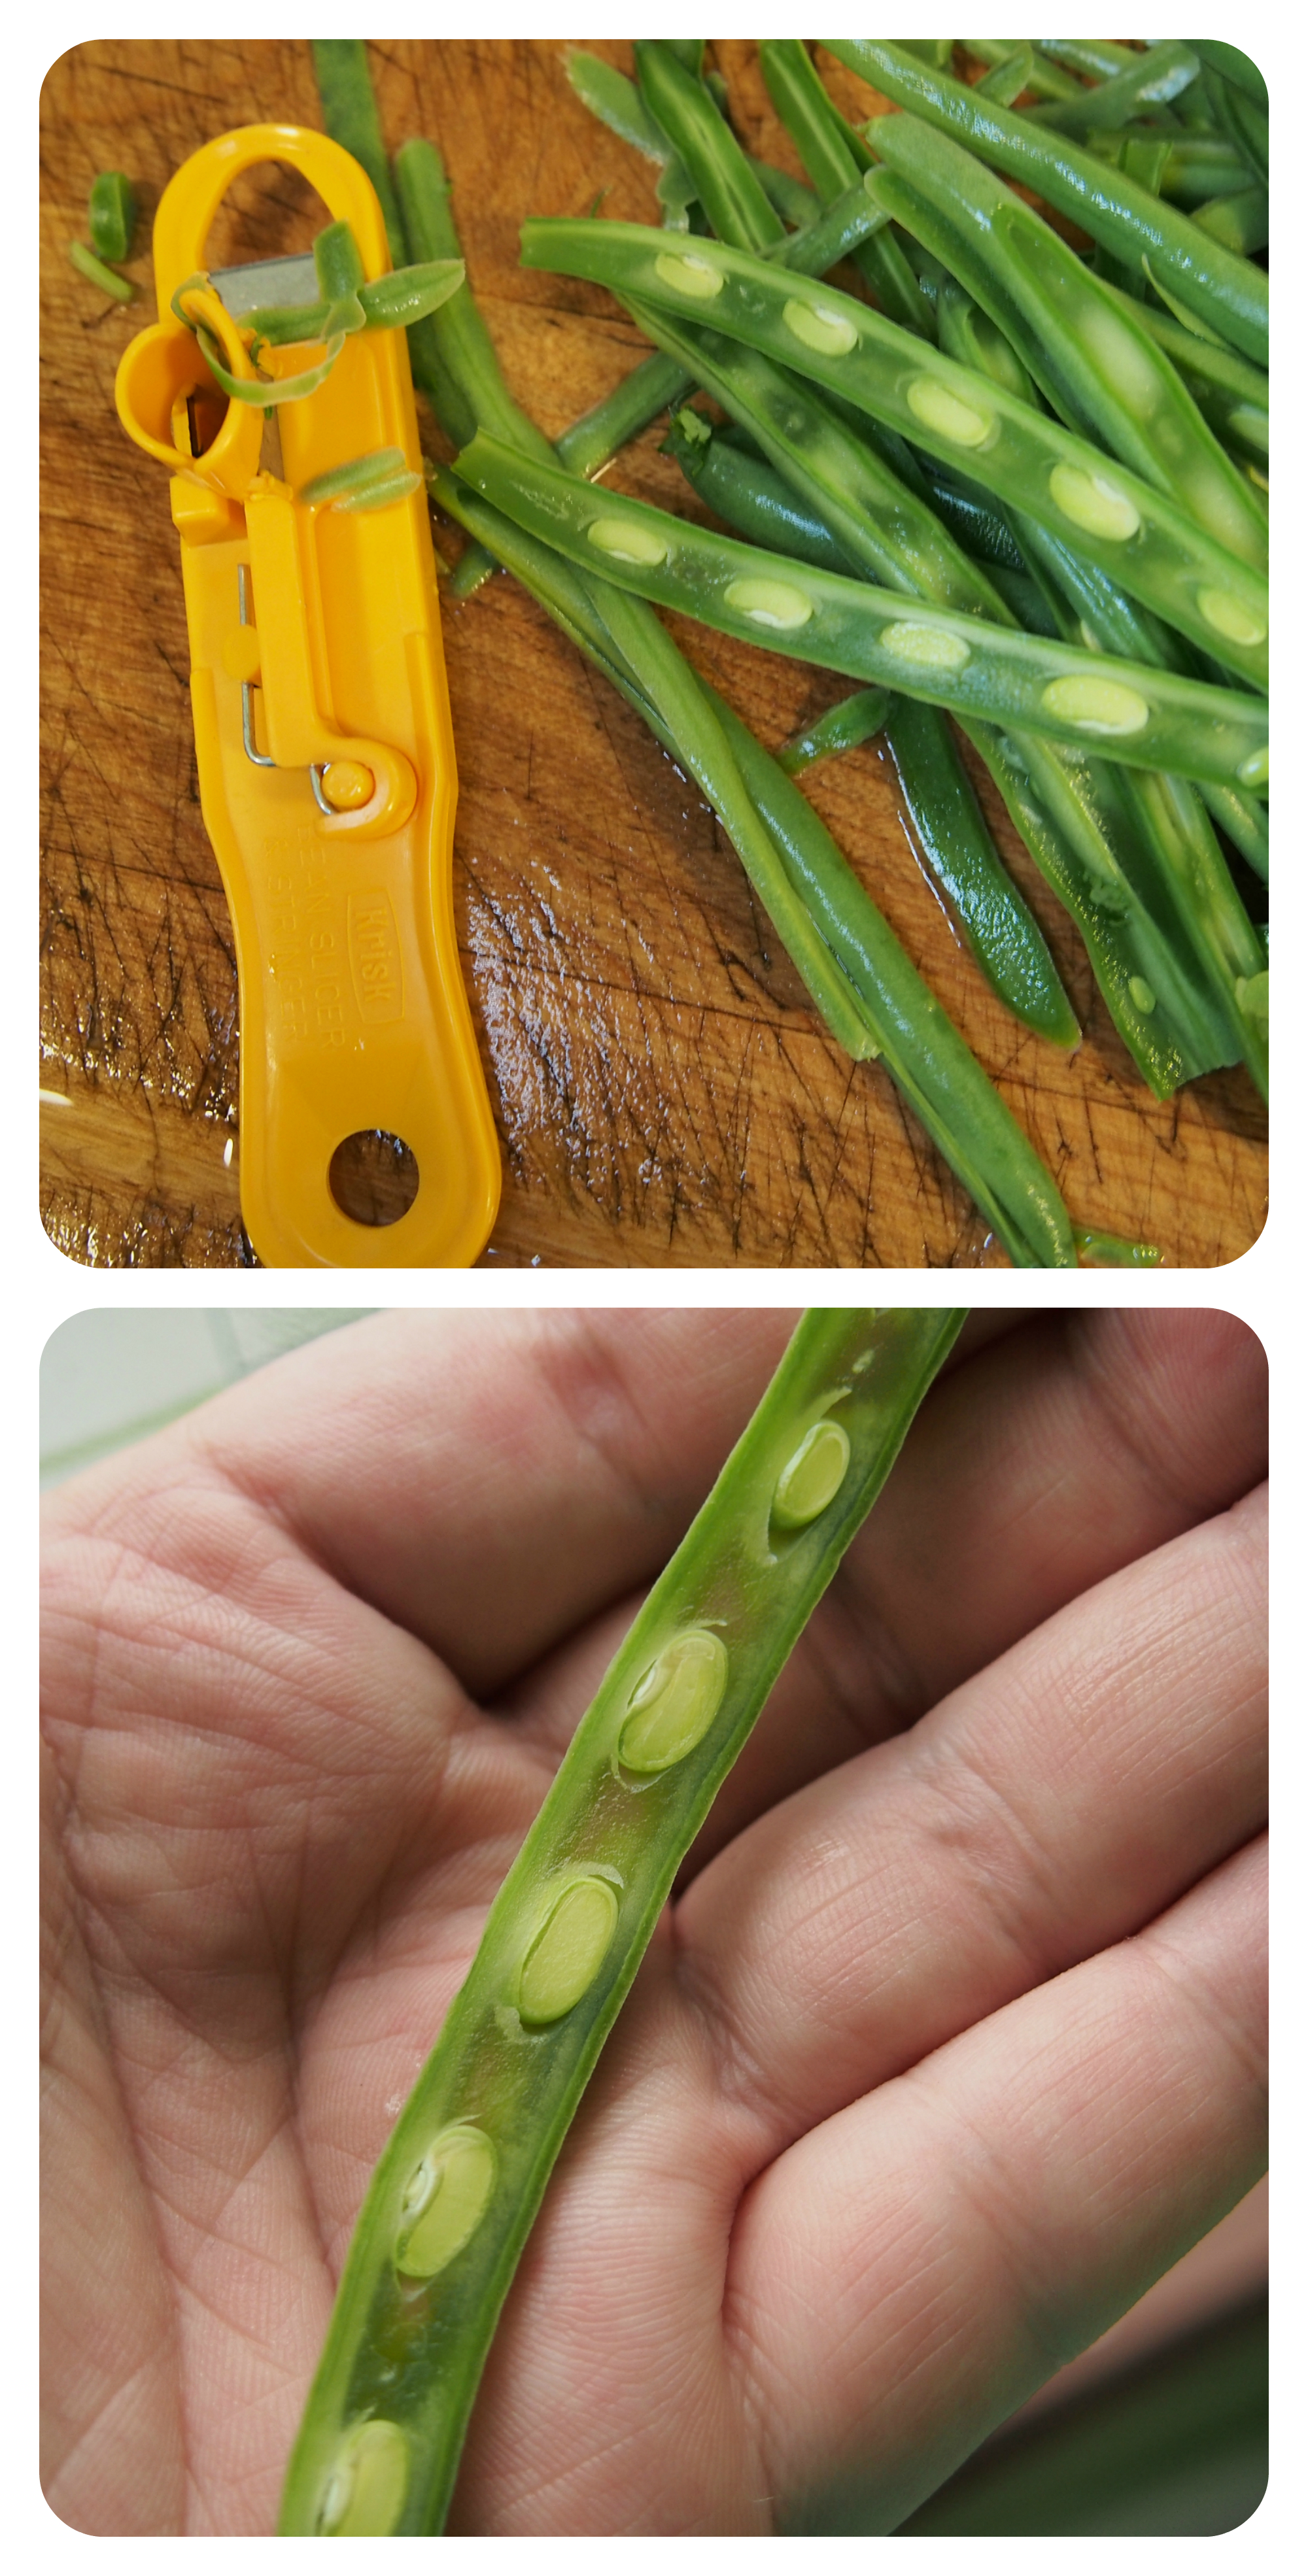
hand, plant, leaf, flower, bean, food, green, herb, produce, vegetable, healthy, pod, raw, sliced, olympuspenepl5, greenbean, legume, veg, flowering plant, slicer, sliver, grass family, land plant